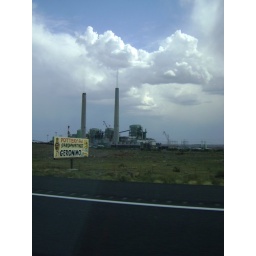
the Cholla power plant in northeastern AZ... 995 megawatts of tasty coal-fired goodness. Never mind the thick black smoke...